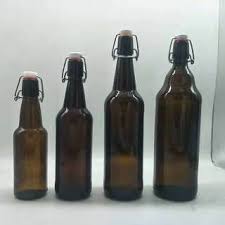
Waste category: glass